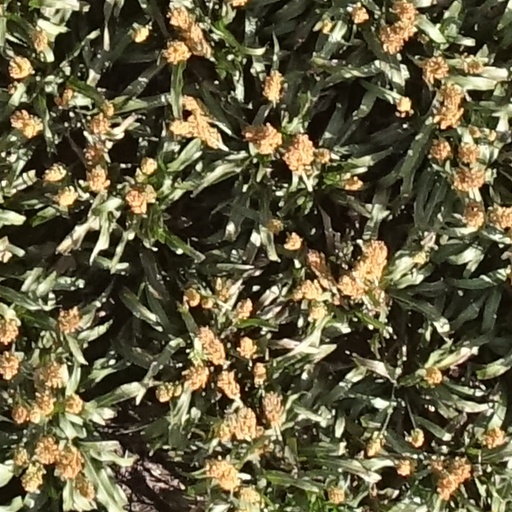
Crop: sorghum